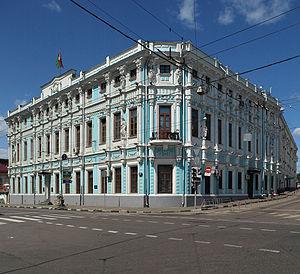
Ceci est une liste des représentations diplomatiques en Russie. En tant que plus grand pays du monde, membre permanent du Conseil de sécurité des Nations Unies, puissance régionale en Europe et en Asie et principal État successeur de l'Union soviétique, la Fédération de Russie accueille une importante communauté diplomatique dans sa capitale, Moscou. Moscou abrite 148 ambassades, de nombreux pays ont également des consulats généraux et des consulats dans tout le pays.
Ceci est une liste des représentations diplomatiques de la Biélorussie. La Biélorussie a été la nation la plus désireuse de l'ex-URSS à s'intégrer plus étroitement et à renouer avec les anciens États soviétiques, et cela se reflète dans l'emplacement de ses représentations.